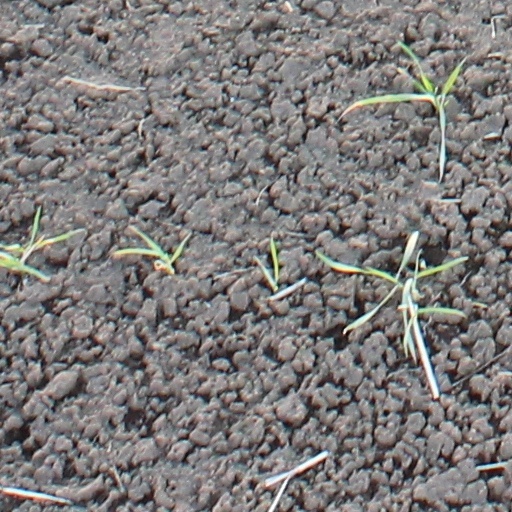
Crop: wheat